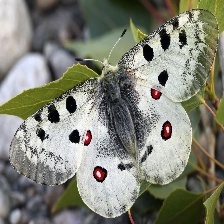
Species: APPOLLO